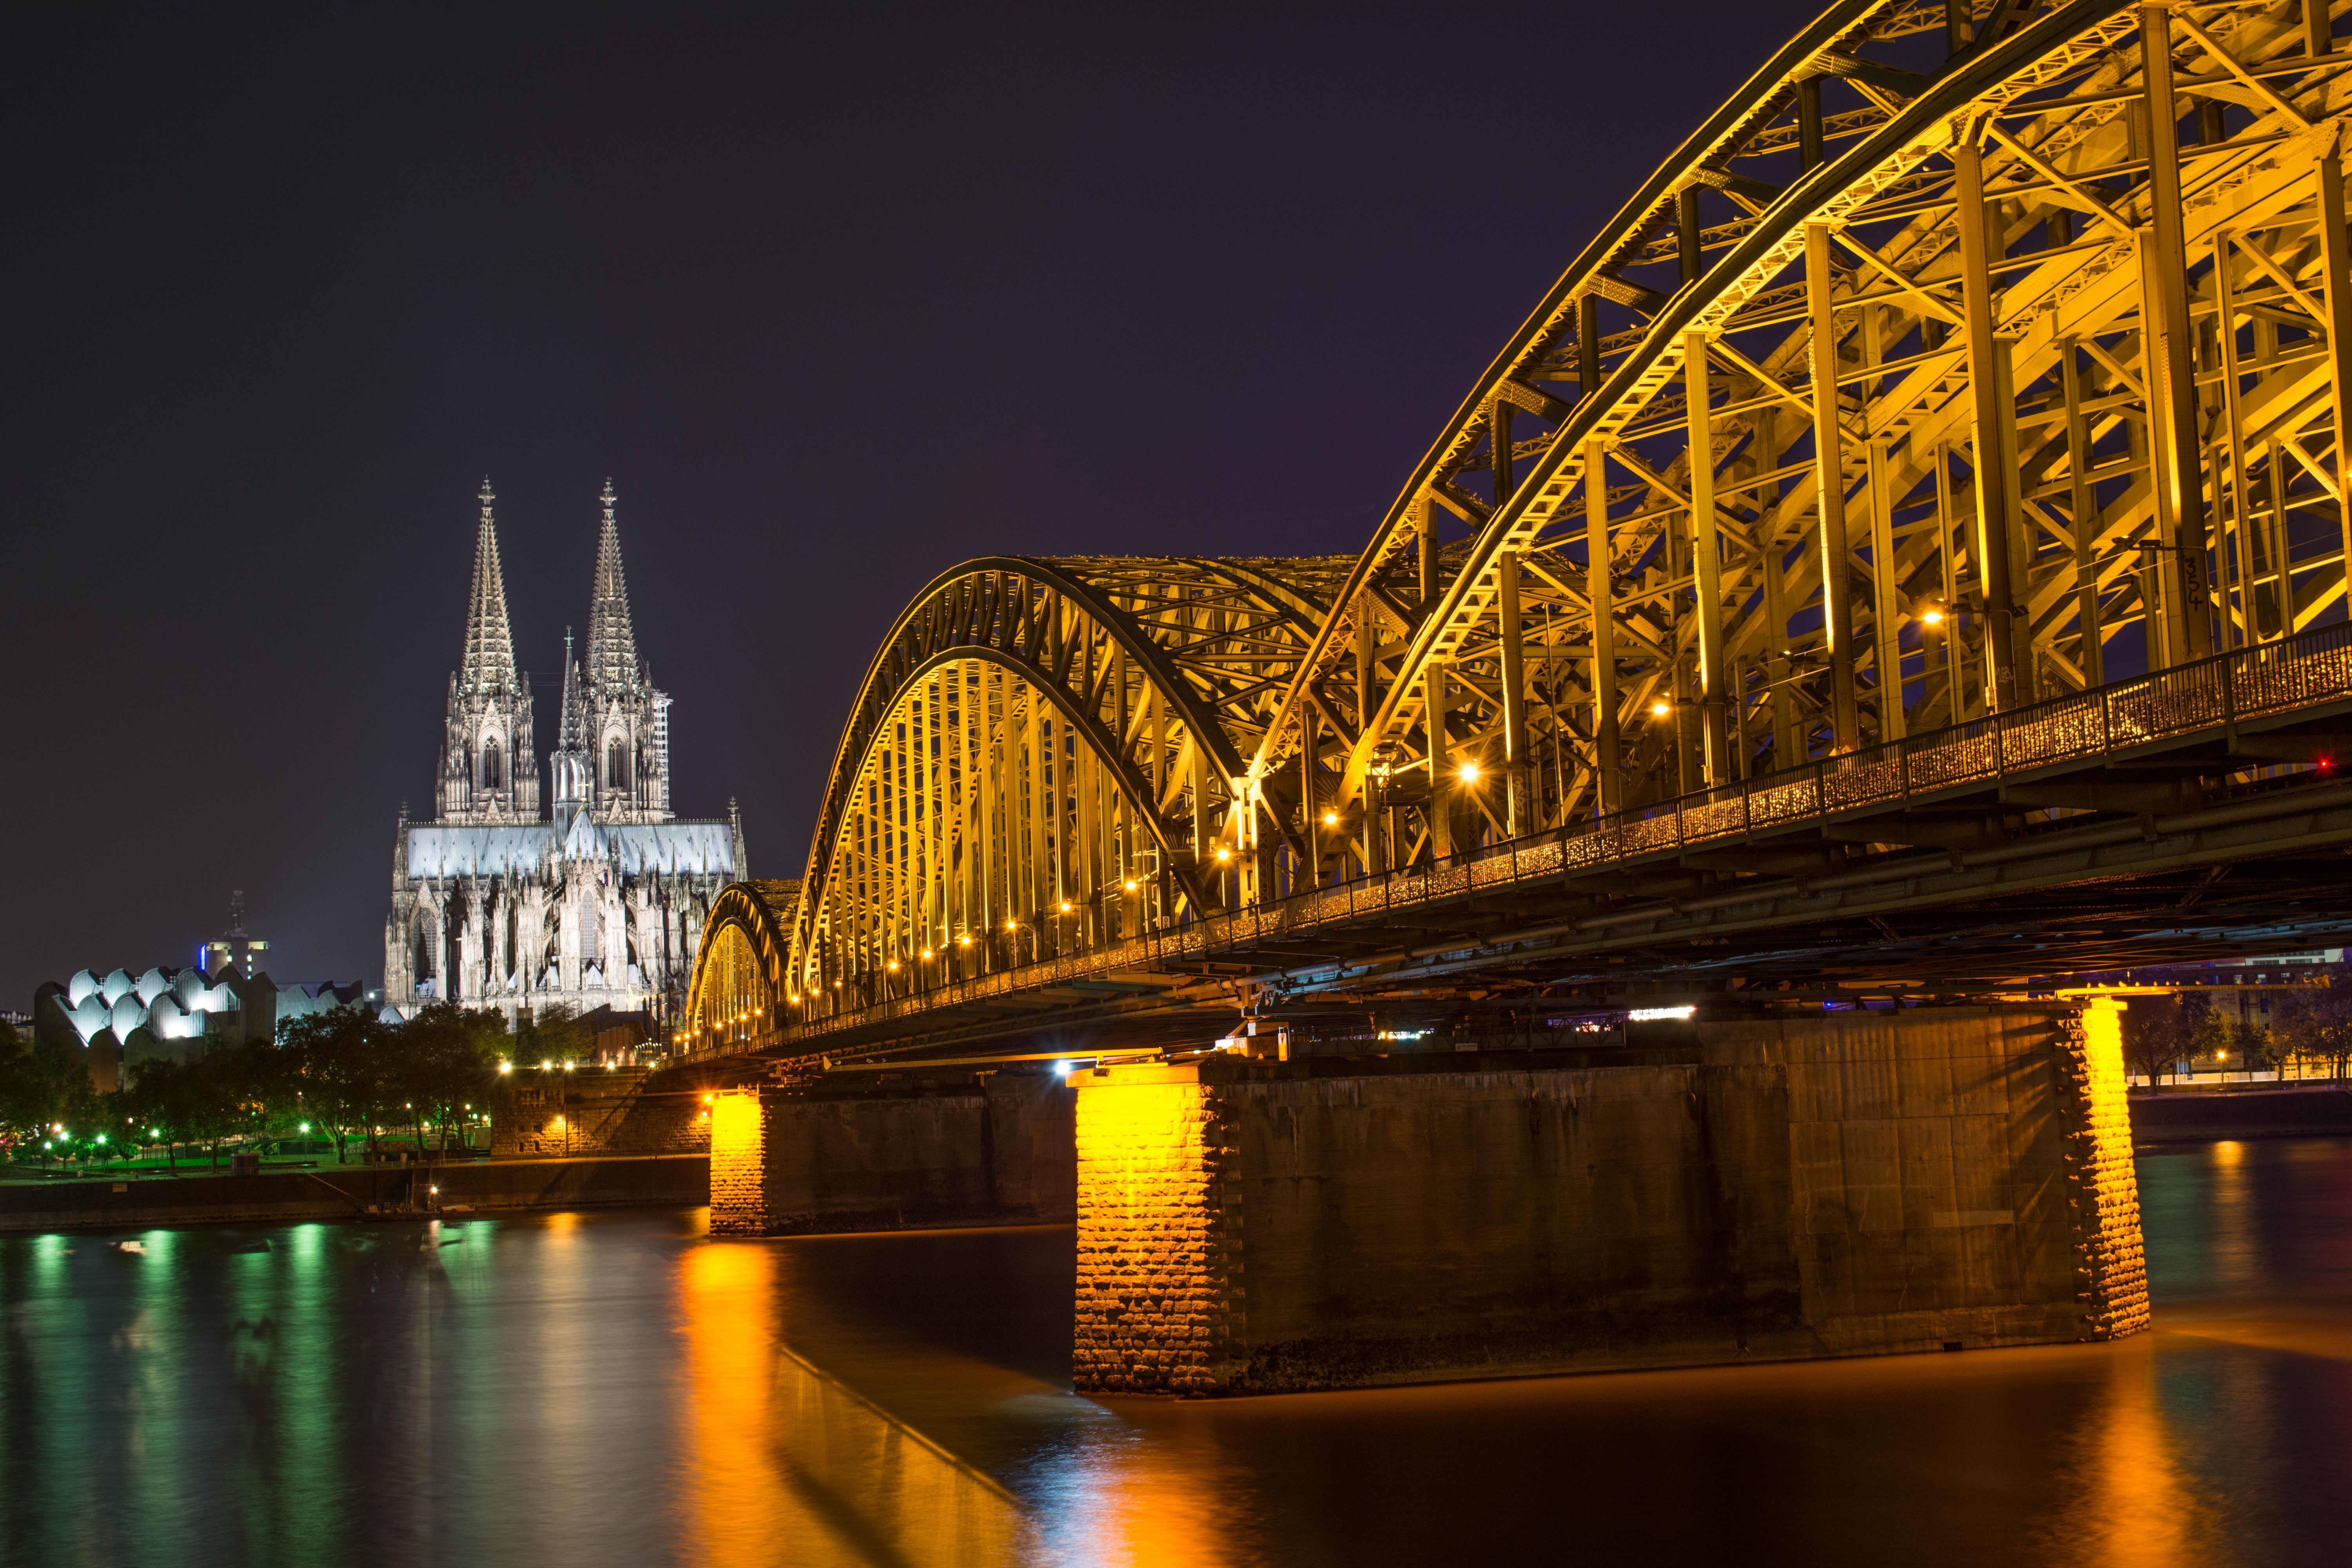
water, outdoor, architecture, sky, bridge, night, town, view, building, old, city, urban, river, monument, cityscape, panorama, downtown, tourist, travel, dark, dusk, europe, evening, twilight, reflection, color, religion, landmark, blue, church, cathedral, exterior, attraction, historic, tourism, gothic, illuminated, religious, medieval, place, germany, cologne, culture, history, christianity, style, european, famous, heritage, historical, german, traditional, destination, metropolis, touristic, human settlement, metropolitan area, nonbuilding structure